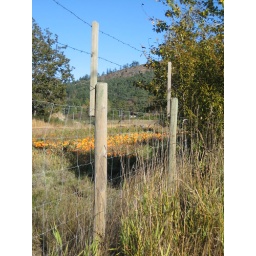
Lots of orange pumpkins in the field awaiting sinister faces to be carved into them.